Jacob Peck

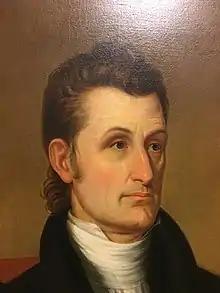
Jacob Peck (1779-1869), a state senator from Greene and Jefferson counties and a justice of the Tennessee Supreme Court, was an amateur geologist who was fond of the chemistry and physical properties of minerals and mineralized artifacts.

Jacob Peck (1779 – June 11, 1869) was a justice of the Tennessee Supreme Court from 1822 to 1834.